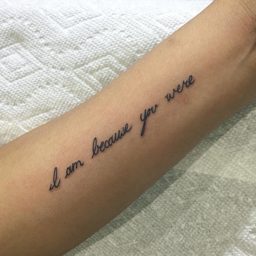
in memory , but on my right shoulder .